Disney Wish

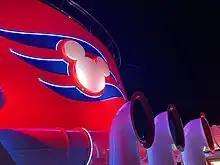
The "Wish"'s rear smokestack

"Disney Wish" has a gross tonnage of 144,000 GT, a length of 1,119 ft, and a width of 128 ft. "Disney Wish" has a capacity of 1,555 crew and 4,000 passengers with 1,254 staterooms.